One Night of Love

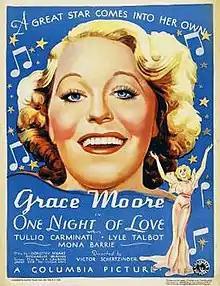
Theatrical release poster

One Night of Love is a 1934 American Columbia Pictures romantic musical film set in the opera world, starring Grace Moore and Tullio Carminati. The film was directed by Victor Schertzinger and adapted from the story "Don't Fall in Love", by Charles Beahan and Dorothy Speare.